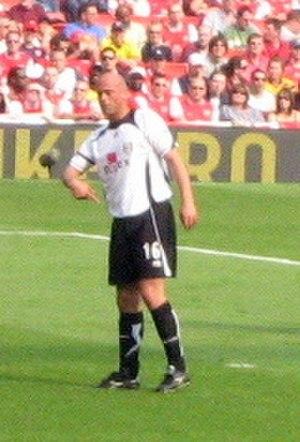
Claus Jensen est un footballeur danois né le 29 avril 1977 à Nykøbing Falster. Il était milieu de terrain.